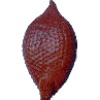
Label: salak